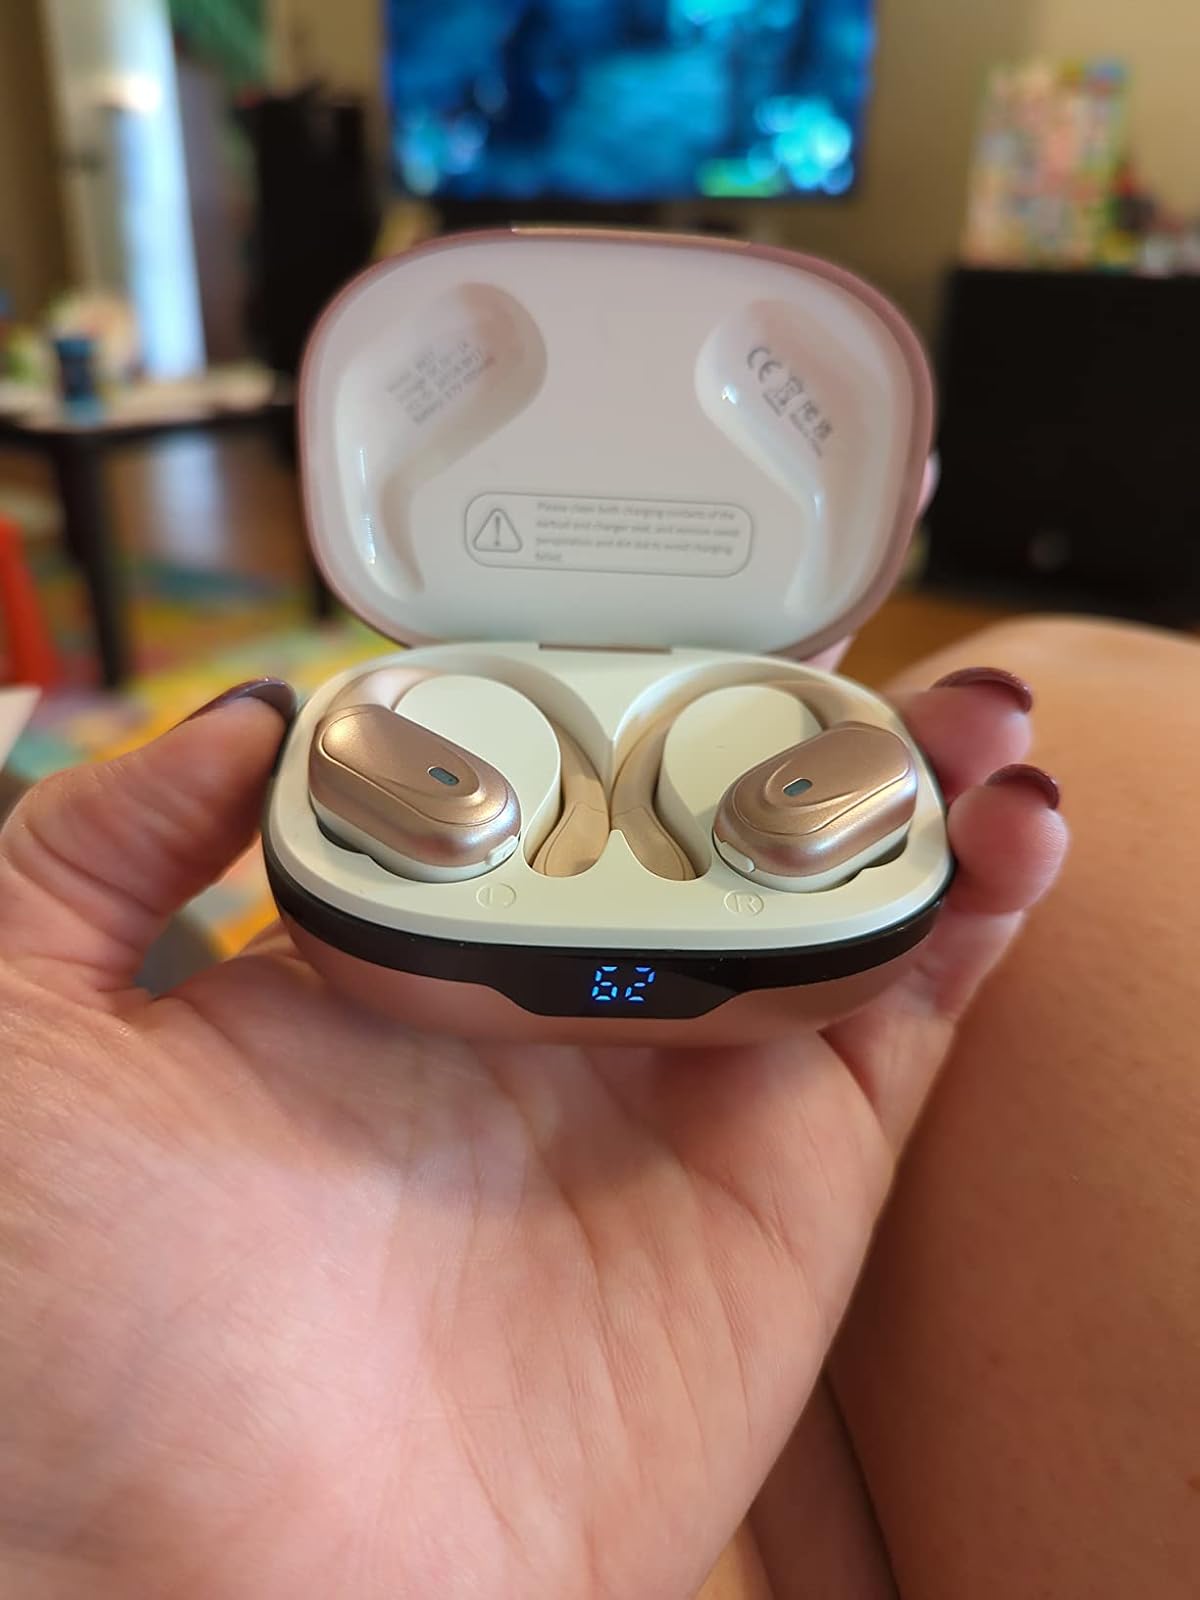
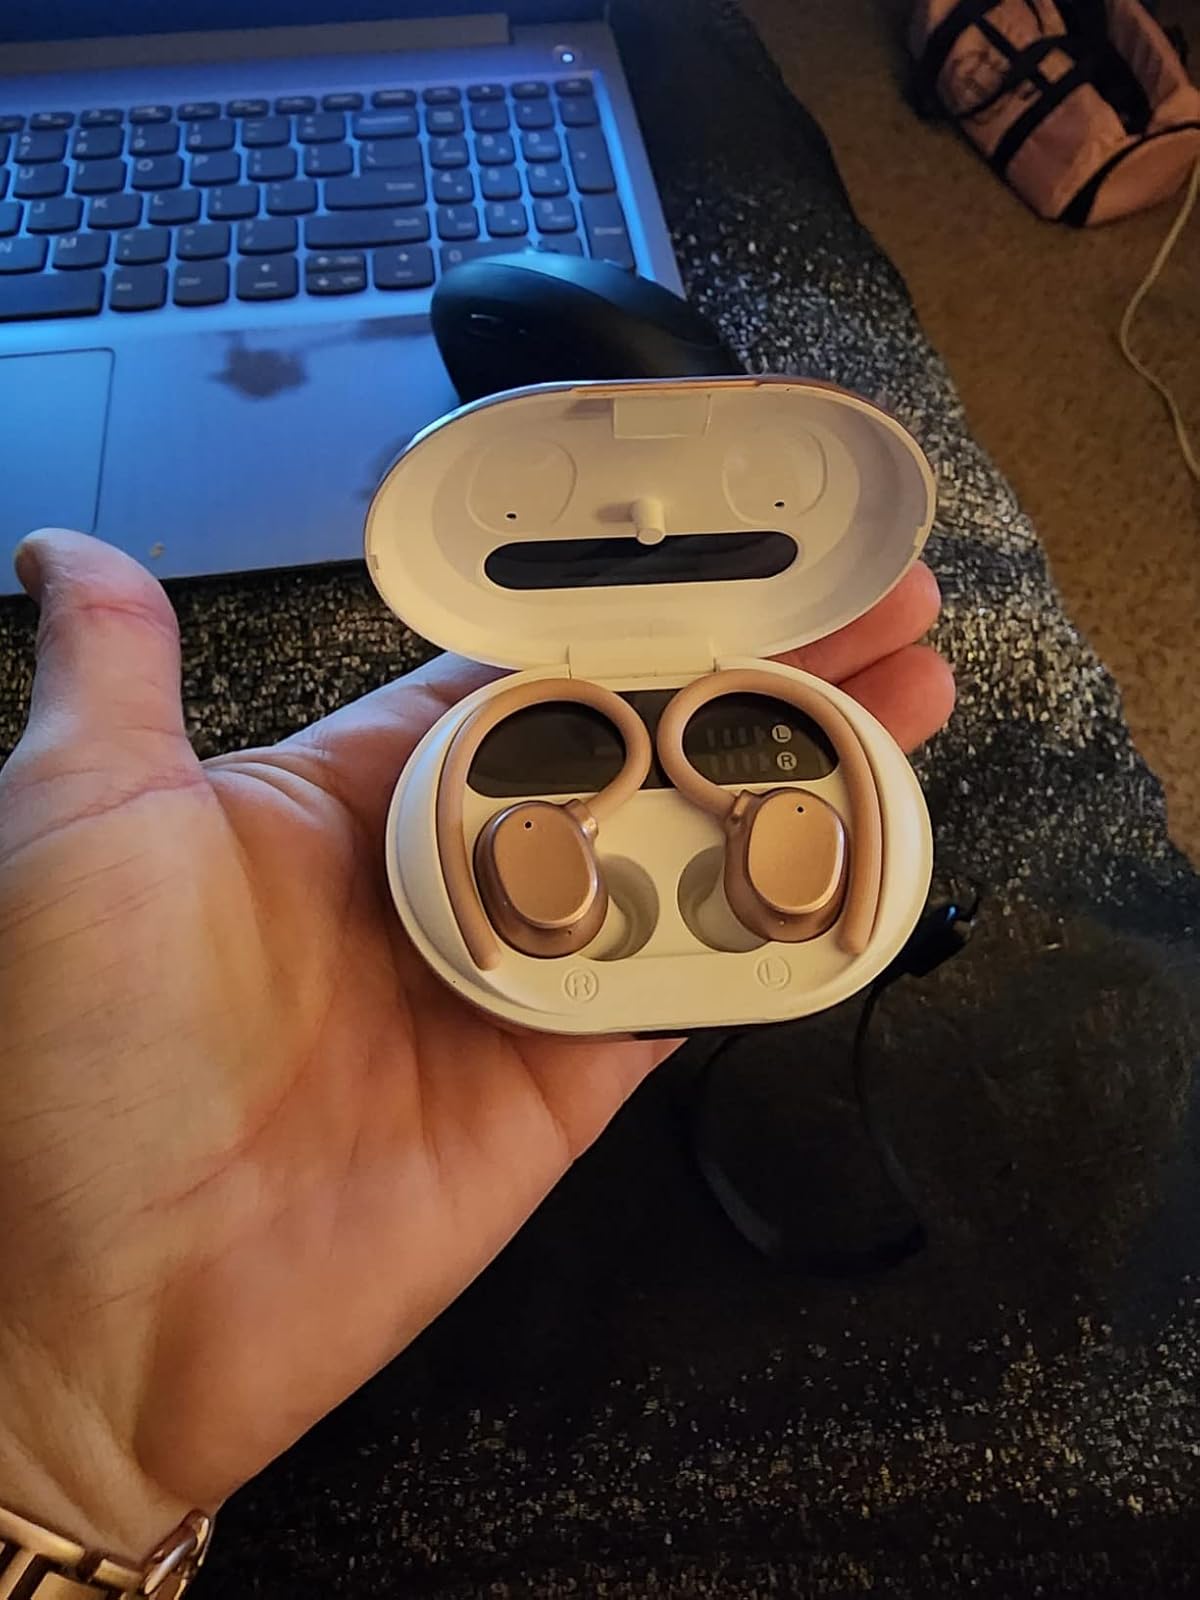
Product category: earbuds
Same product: no